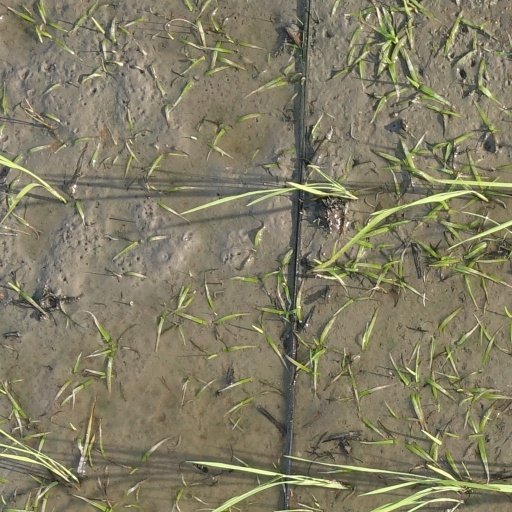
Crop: rice